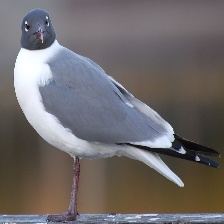
Species: LAUGHING GULL
Scientific name: LEUCOPHAEUS ATRICILLA